Busega Martyrs Memorial

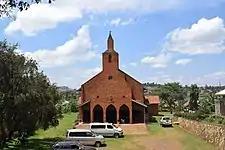
Busega Martyrs Memorial Church

The Busega Martyrs Memorial also known as Busega Martyrs Memorial Church is the site where the first three Ugandan Martyrs were killed in 1885.